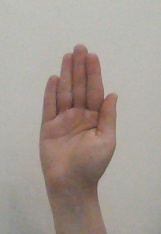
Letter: seen